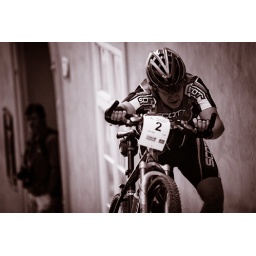
a bicyclist pushes his bike up a very steep hill in the city of Prague while a photographer watches in the background